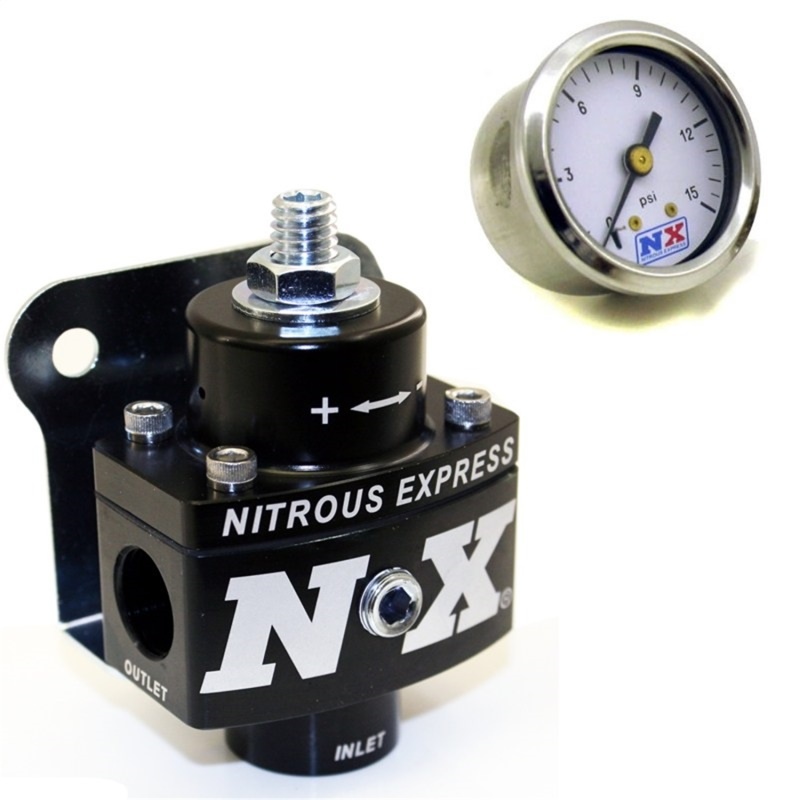
Nitrous Express Fuel Pressure Regulator Non Bypass w/Fuel Pressure Gauge
Nitrous Express Fuel Pressure Regulator Non Bypass w/Fuel Pressure Gauge
Brand: Nitrous Express
Category: Vehicles & Parts > Vehicle Parts & Accessories > Motor Vehicle Parts > Motor Vehicle Fuel Systems > Fuel Pressure Regulators